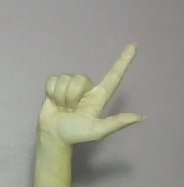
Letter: laam